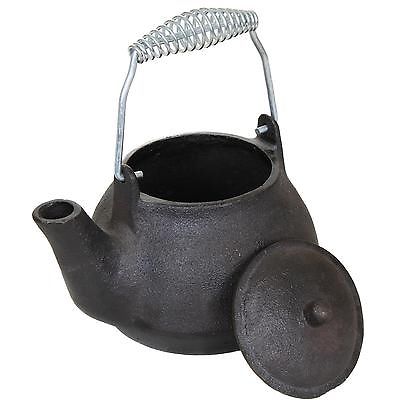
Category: kettle